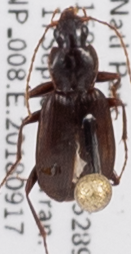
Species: Calathus advena
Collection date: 2018-09-17
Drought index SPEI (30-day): -1.69
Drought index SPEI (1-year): -1.69
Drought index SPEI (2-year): -0.71